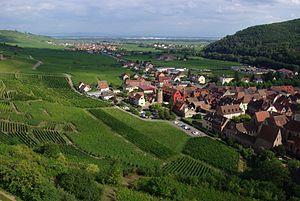
Le vignoble du Schlossberg et la partie est de Kaysersberg.À l'arrière-plan, de gauche à droite, on aperçoit les villages de Sigolsheim, Kientzheim et Ammerschwihr
La route des vins d'Alsace est un itinéraire touristique qui parcourt la région viticole à la découverte des vins et de leur production.